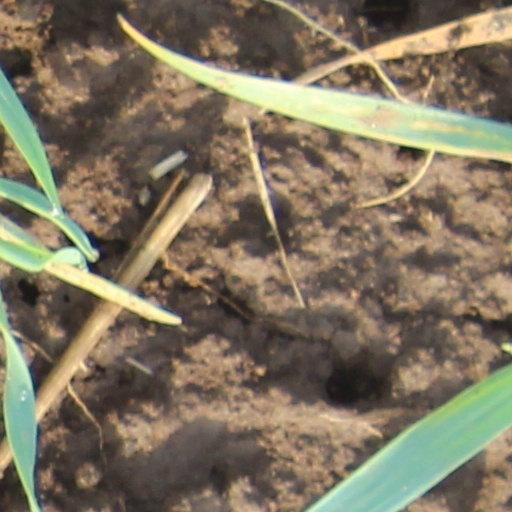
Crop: wheat